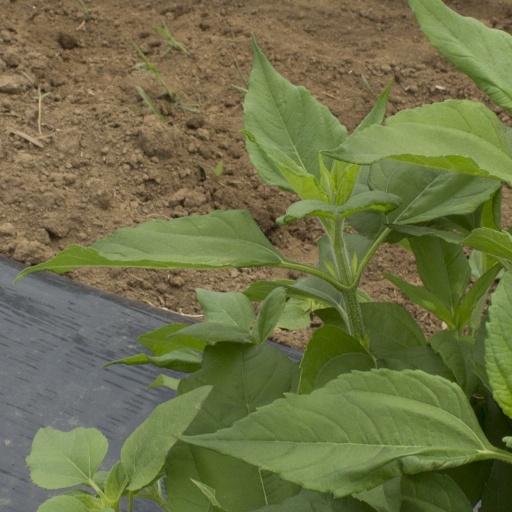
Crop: Jerusalem artichoke